Abdel Latif Boghdadi (politician)

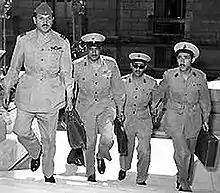
Four men in military uniform, wearing buttoned jackets, wide-rimmed hats, black shoes, and carrying briefcases. They are ascending the stairs of a building.

Boghdadi later became one of the original ten members of the Free Officers Movement. During the 1952 revolution led by the Free Officers, Boghdadi commanded jet fighter units to circle around Cairo to prevent possible outside interference in the coup against King Farouk. After the Free Officers assumed power, Gamal Abdel Nasser—the principal leader of the coup and the new Prime Minister of Egypt—made Boghdadi chairman of a special court established to try members of the monarchy, sentencing former general Hussein Sirri Amer and a Wafd Party leader Fouad Serageddin, among others, to long-term prison sentences. Most sentences were commuted, however.